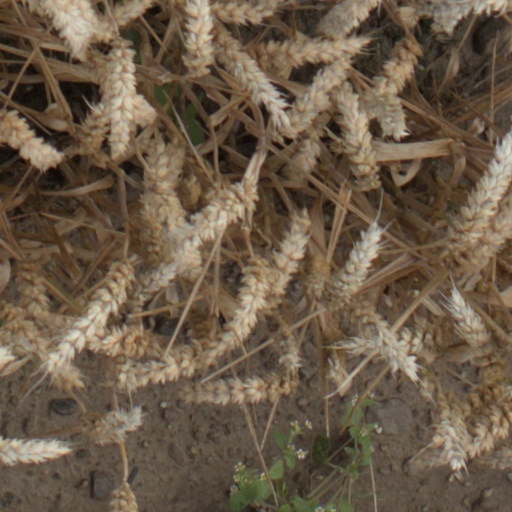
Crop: wheat